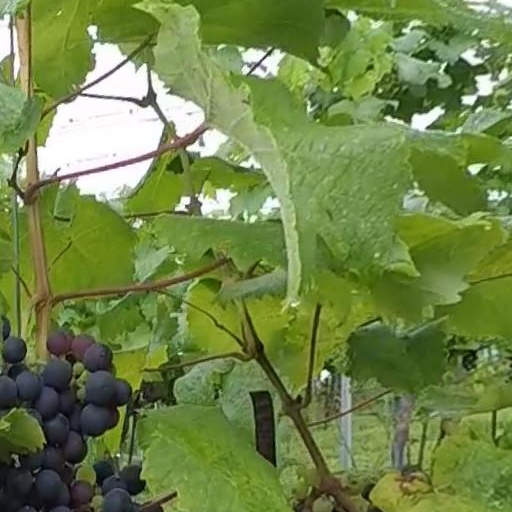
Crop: grape